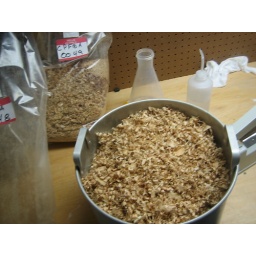
two bags of substrate in a pot